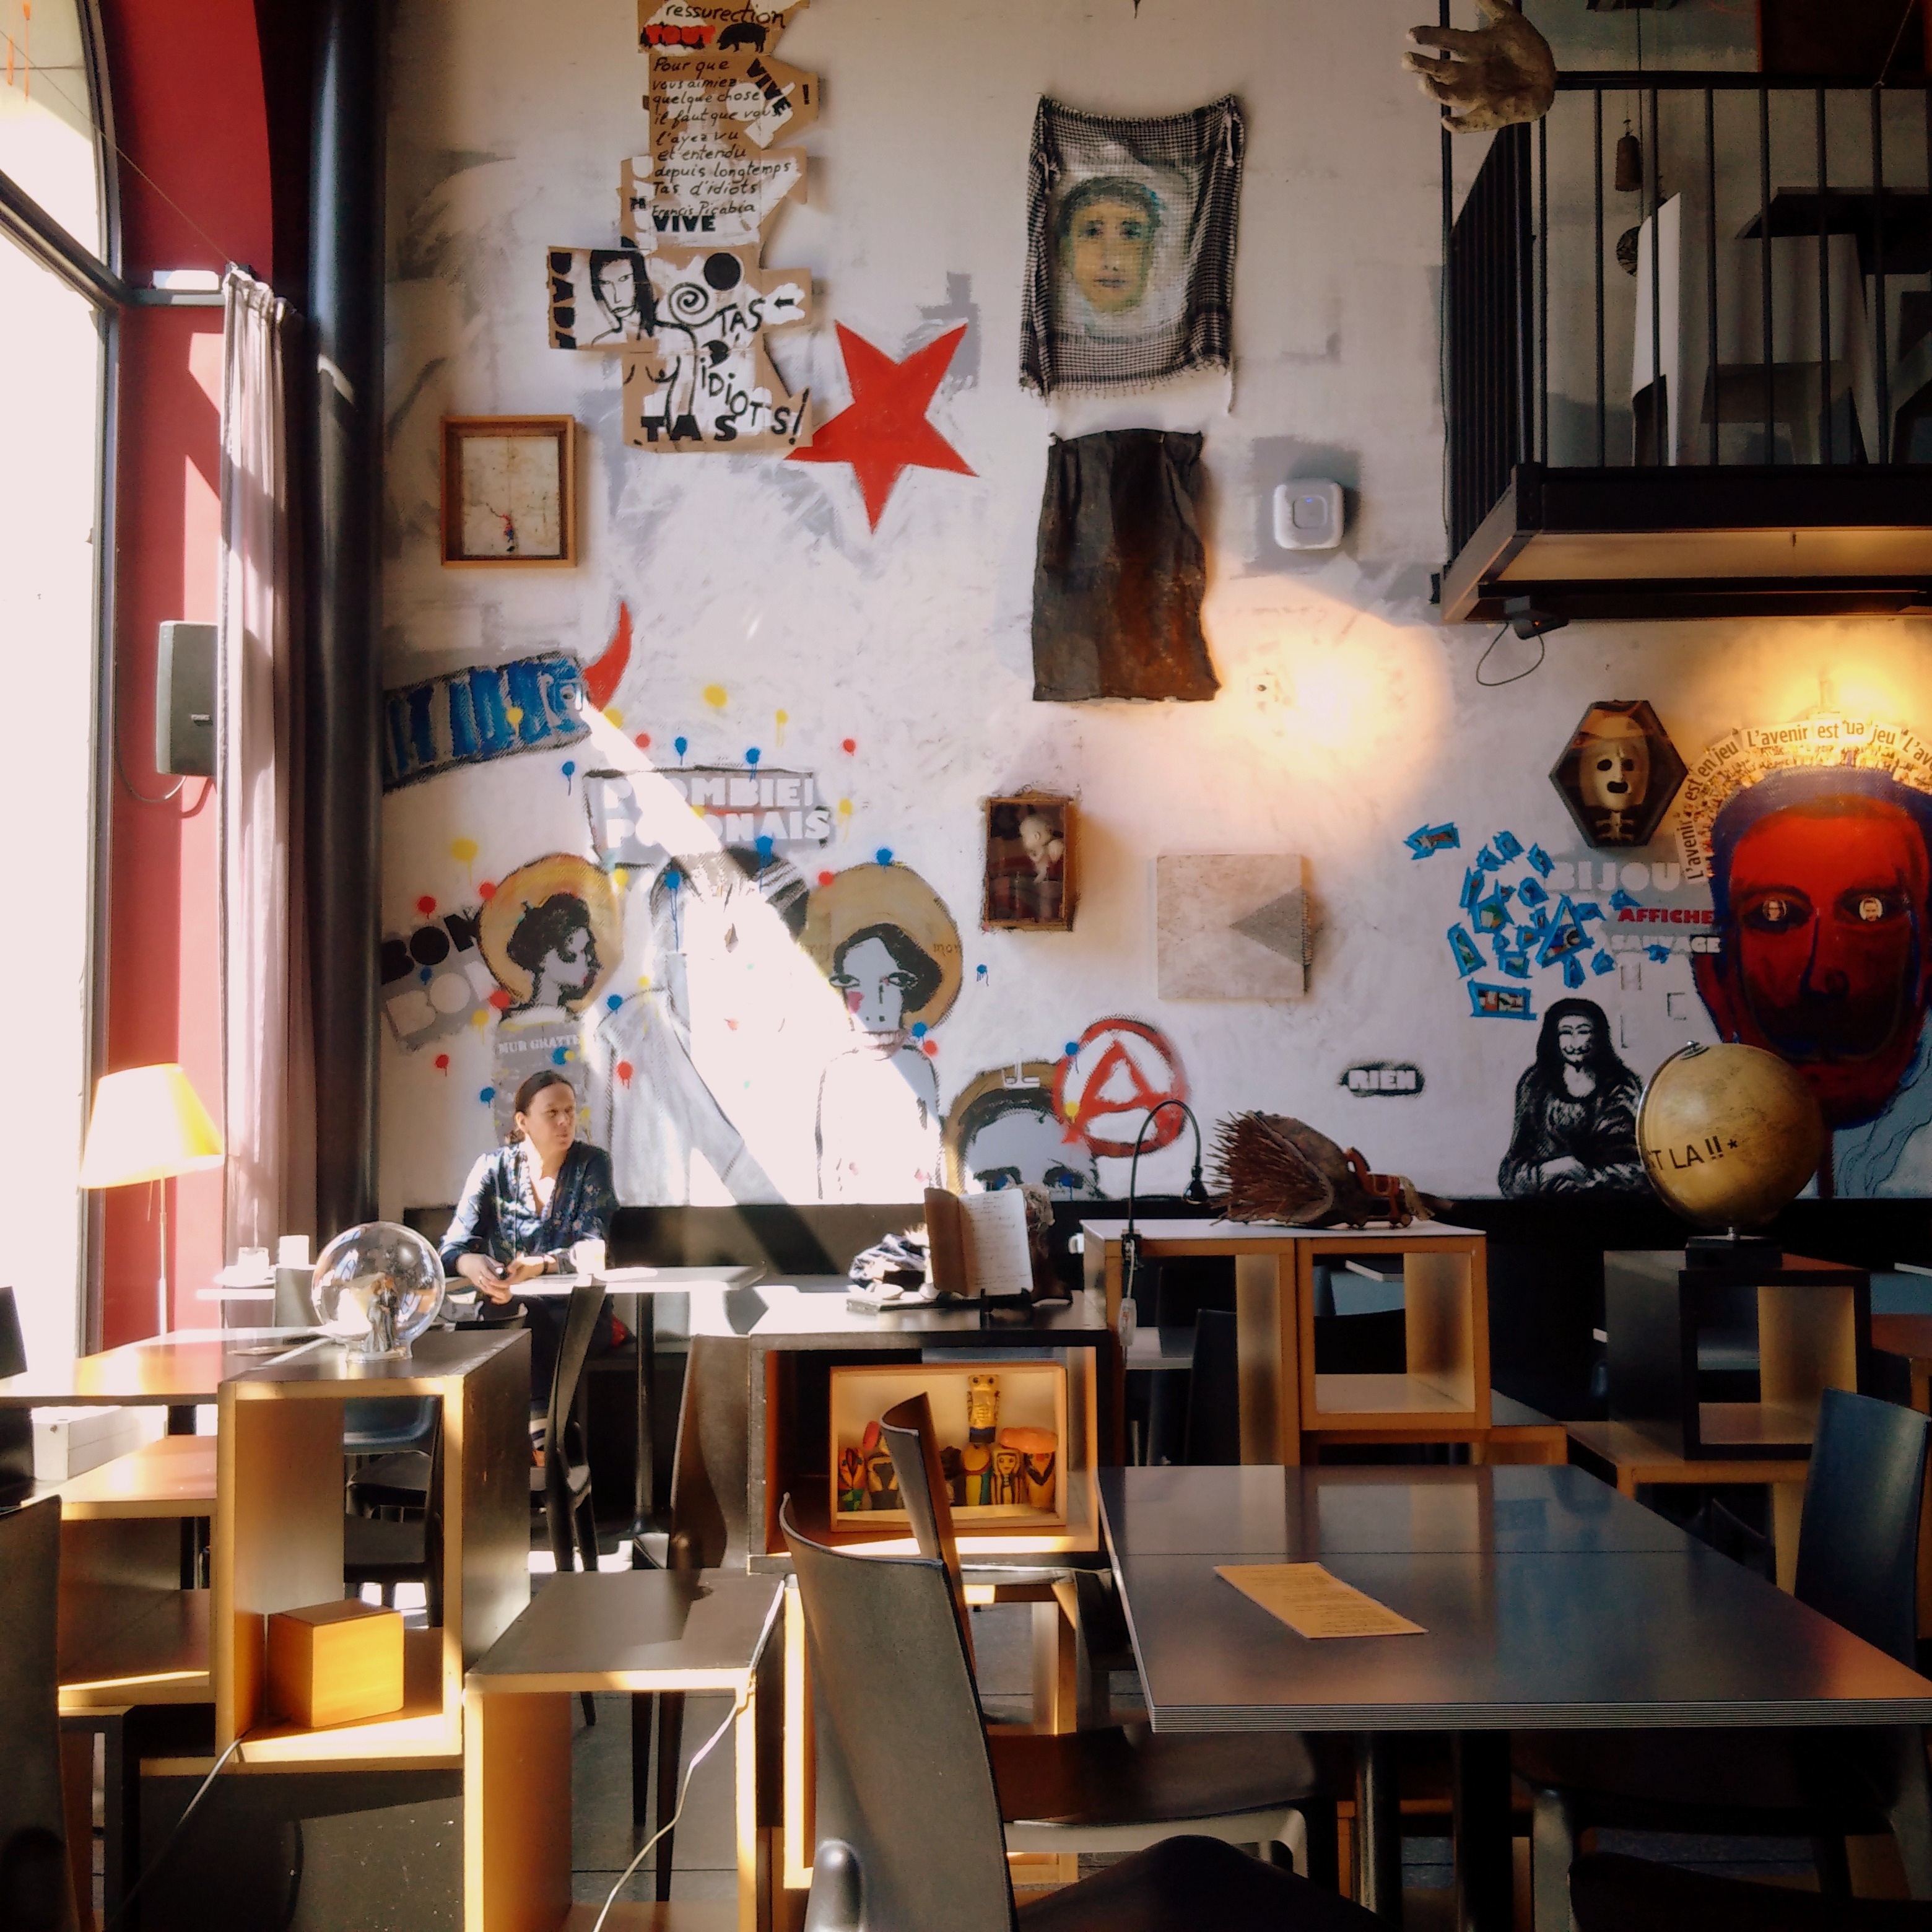
table, cafe, light, sun, restaurant, city, home, urban, living room, furniture, room, interior design, art, design, adult, woman thinking